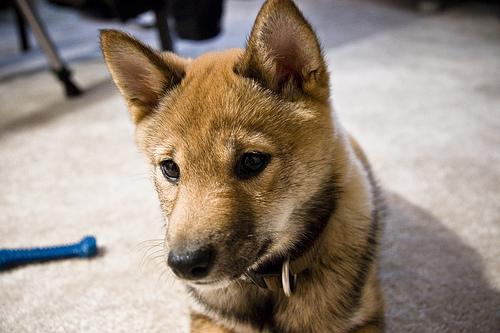
Breed: shiba inu